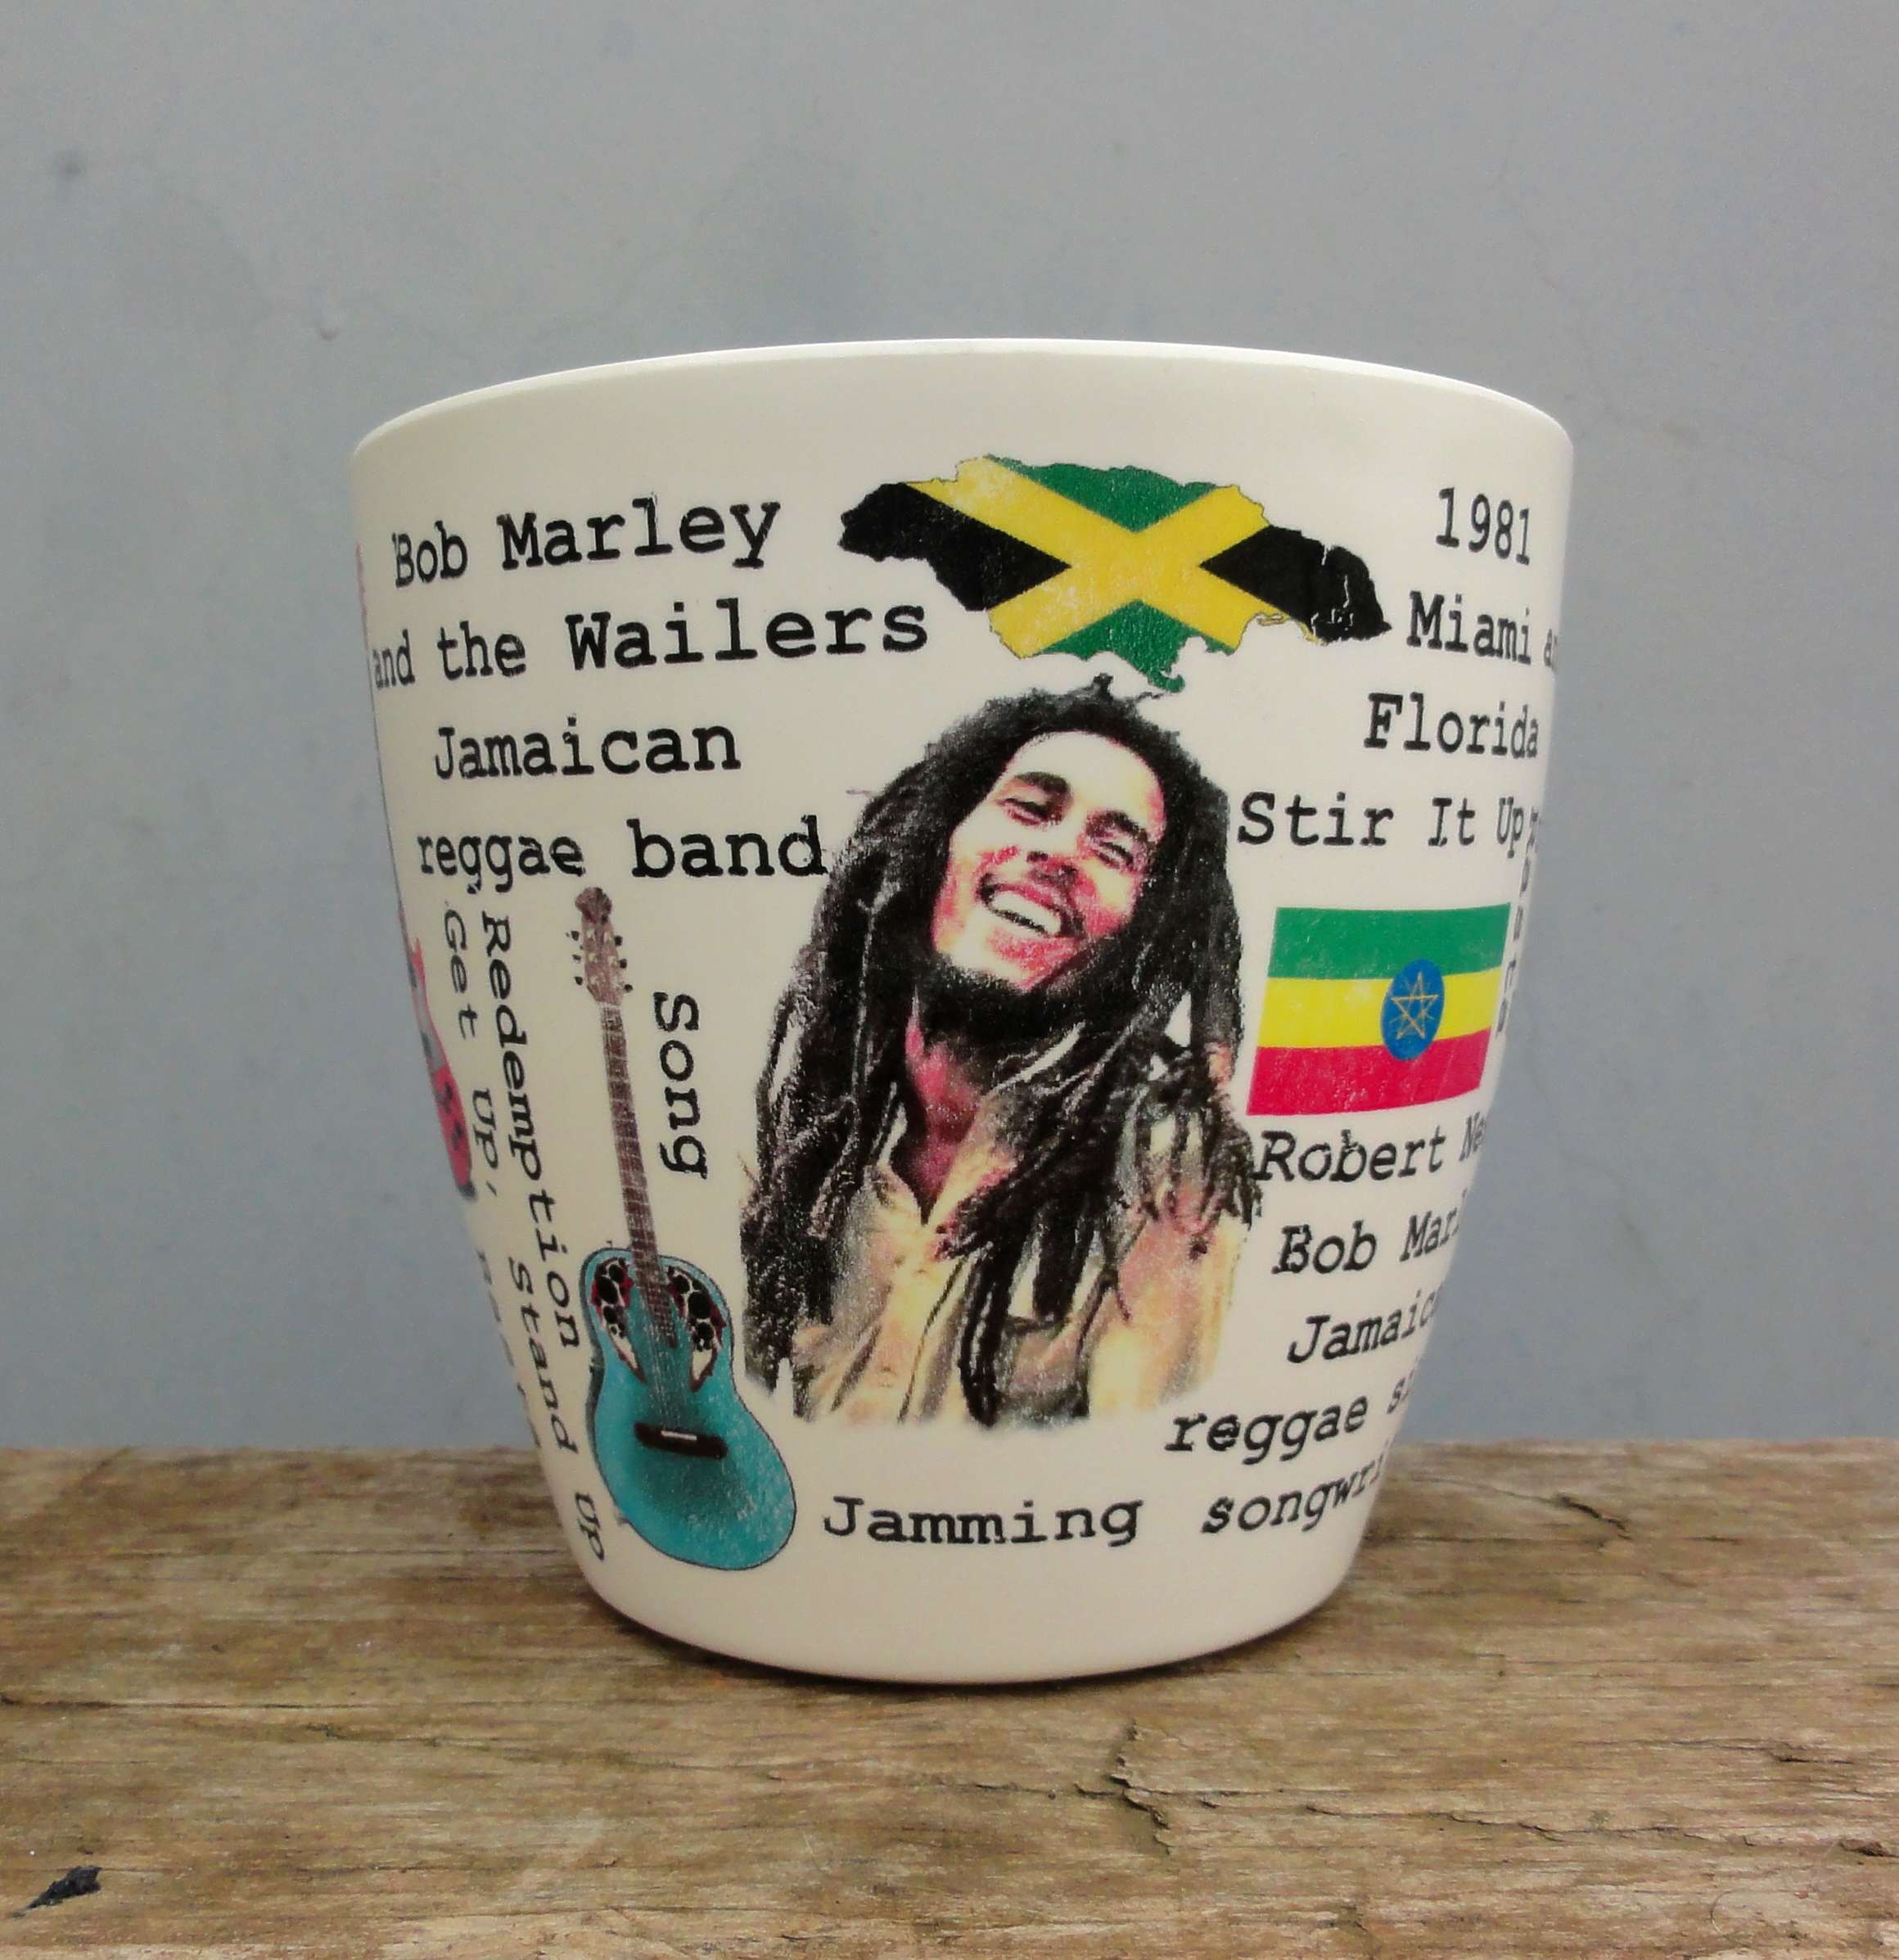
pot, cup, label, flower pot, head, jamaica, reggae, bob marley, drinkware